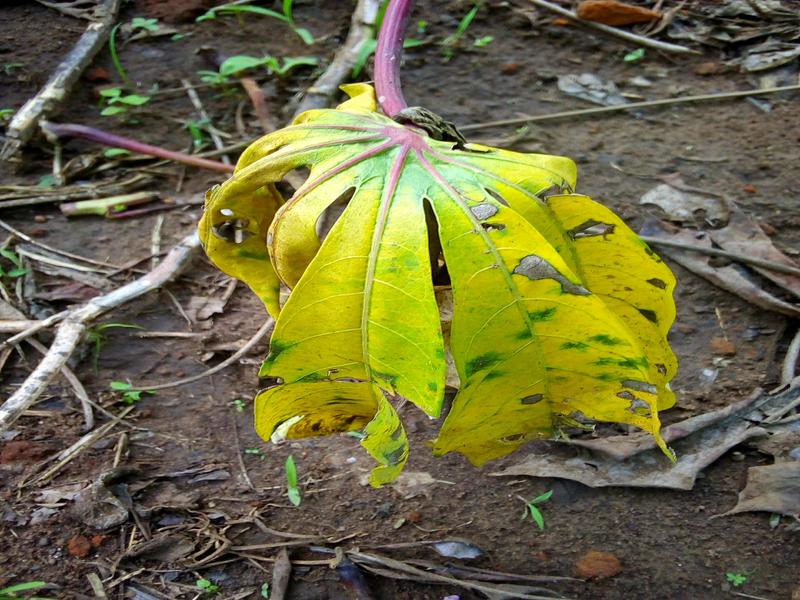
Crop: cassava
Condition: bacterial_blight